Imran Khan

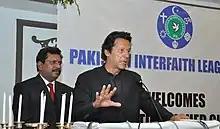
Khan addressing an Interfaith Christmas Dinner in 2014

Khan's government faced significant economic challenges after taking office in 2018, inheriting a twin balance of payments and debt crisis. His administration sought to stabilize the economy through a mix of austerity measures, structural reforms, and a $6 billion bailout from the International Monetary Fund (IMF). These measures, which included devaluing the rupee, slashing subsidies, and targeting ambitious tax revenue goals, led to criticism from those who believed they contradicted Khan's promises of establishing an Islamic welfare state. Among the unpopular reforms were increased gas and electricity tariffs, straining citizens' daily lives. Despite these challenges, Khan's policies achieved some economic progress. In its 2020 report, the World Bank's Ease of doing business index noted that Pakistan's business environment improved significantly, moving from 136th to 108th in global rankings, driven by six key regulatory reforms.